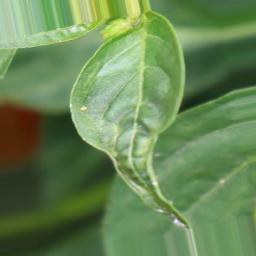
Label: mites_and_trips